Antonio Conte

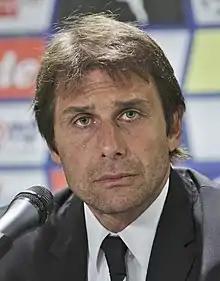
Conte with Italy in 2015

Antonio Conte (born 31 July 1969) is an Italian professional football manager and former player who is currently the head coach of Serie A club Napoli. He is widely regarded as one of the best football managers in the world.